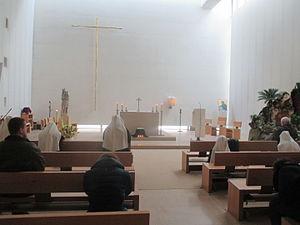
Chapelle de Troussures avec les sœurs contemplatives de la Communauté Saint-Jean.
La Famille Saint-Jean regroupe trois congrégations religieuses : les Frères de Saint-Jean, les Sœurs apostoliques de Saint-Jean et les Sœurs contemplatives de Saint-Jean, ainsi que des oblats. Ces communautés, bien que séparées et indépendantes dans leur fonctionnement, partagent une histoire et une spiritualité communes. Elles furent fondées par le Père Marie-Dominique Philippe en 1975 pour les Frères, 1982 pour les Sœurs contemplatives et 1984 pour les Sœurs apostoliques.